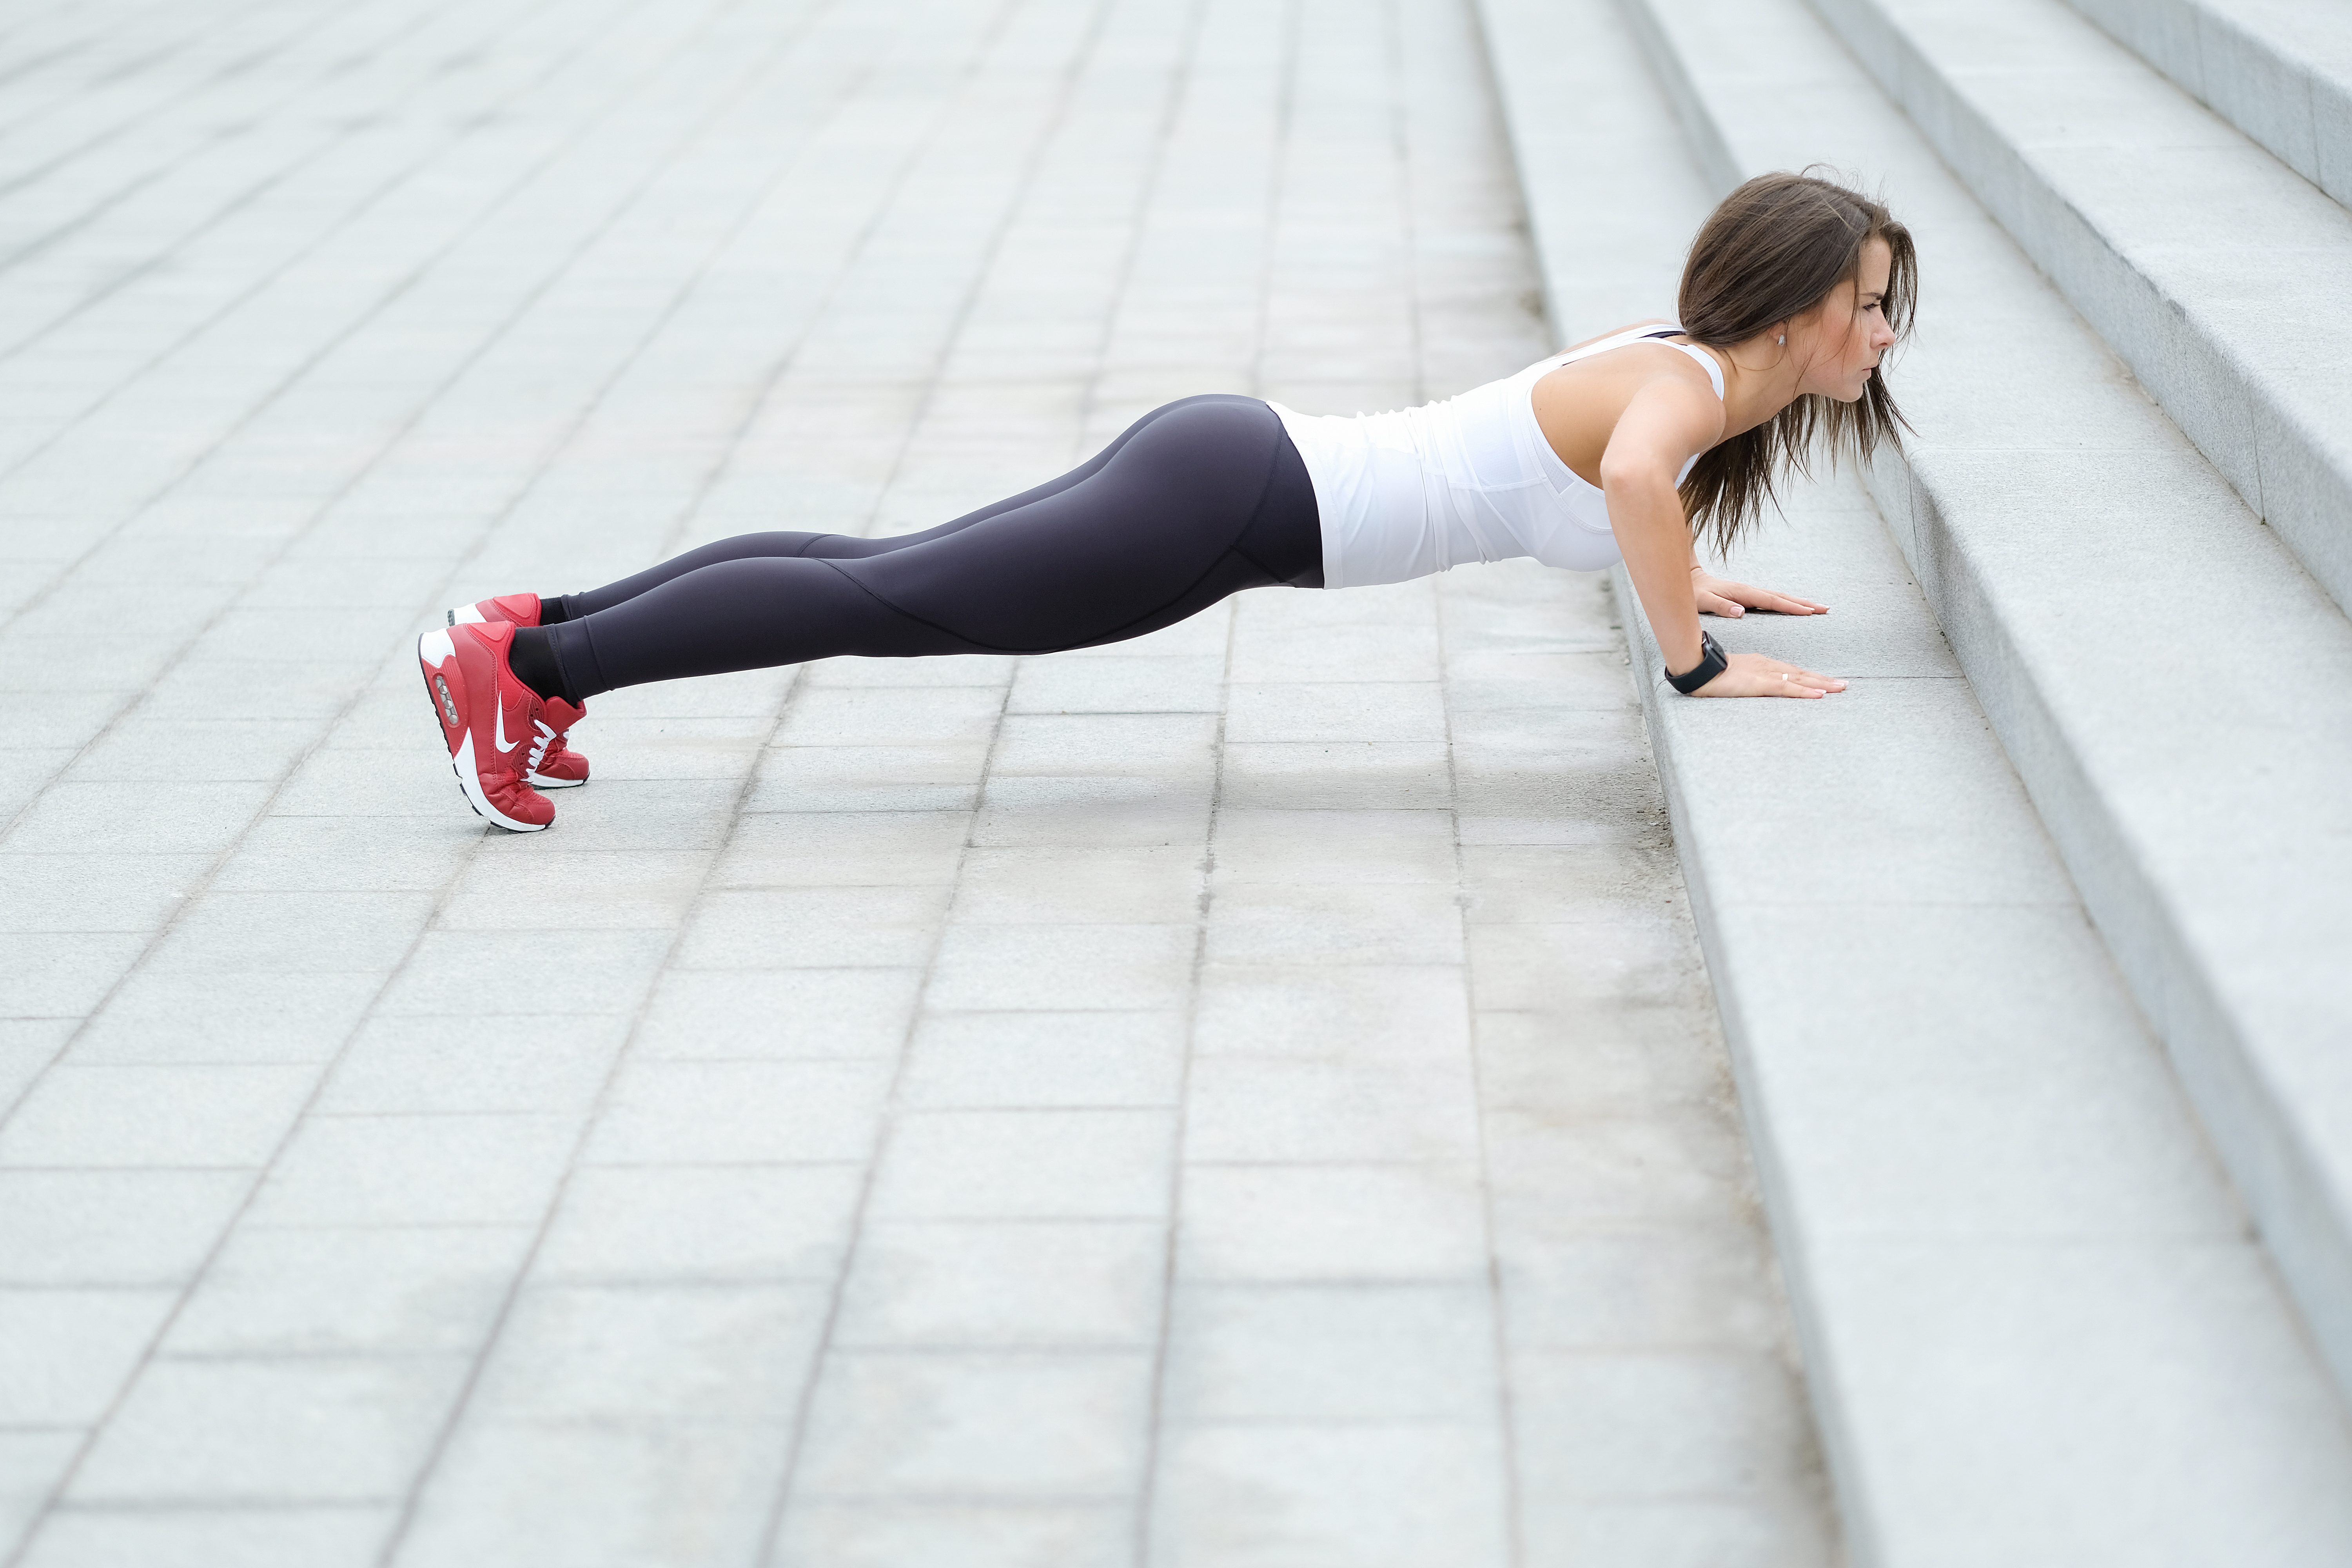
active, activity, athlete, athletic, healthy, lifestyle, outdoor, beautiful, body, exercise, fashion, female, figure, fit, fitness, girl, hairstyle, health, outside, pretty, slim, sport, sportswear, street, training, wellness, woman, workout, young, youth, white shirt, yoga pants, leggings, calisthenics, bodyweight, day, daytime, summer, spring, shoes, park, stairs, leg, arm, human leg, joint, stretching, floor, knee, photography, thigh, yoga pant, physical fitness